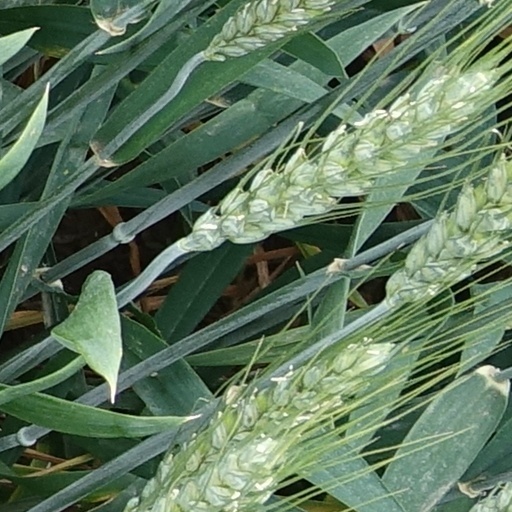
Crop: wheat